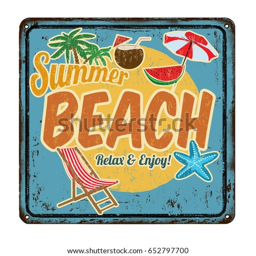
summer beach vintage rusty metal sign on a white background